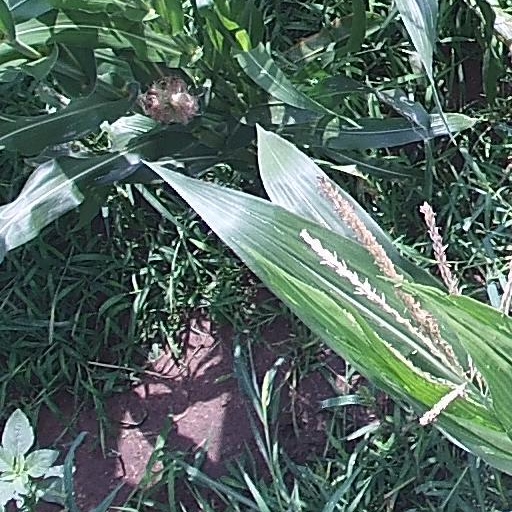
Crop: maize; corn